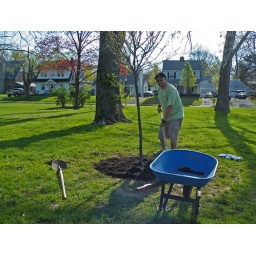
Rob Stamper plants a tree in Sunset Park